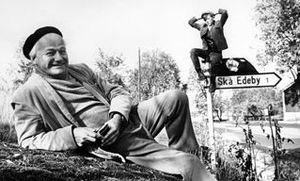
Gustav Jonsson
Gustav Jonsson var en svensk psykiater, der skrev bogen De tre ord: Den Sociale Arv i 1969. Den bygger på hans doktorafhandling, der blev udgivet to år tidligere. Her fastslår han på baggrund af sine empiriske undersøgelser, hvad han kalder en udvidet teori om den sociale arv.